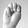
ASL letter: M